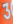
Number: 3